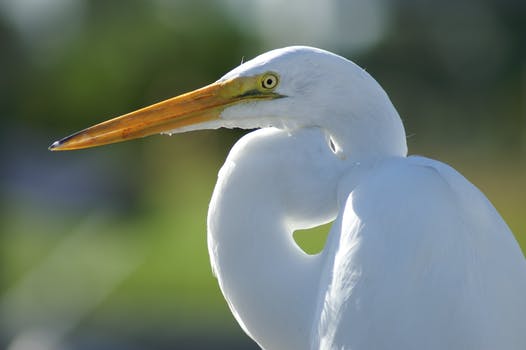
Label: No Watermark